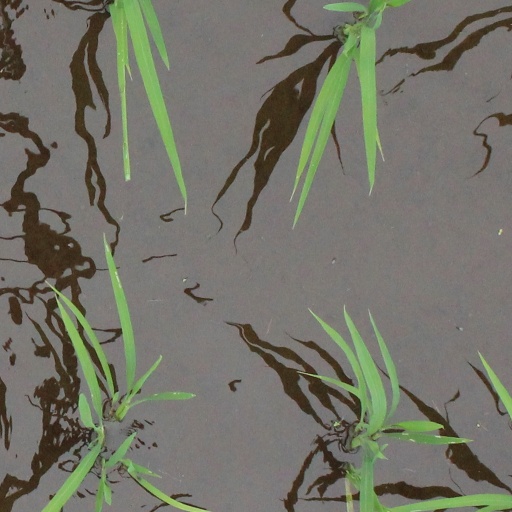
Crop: rice